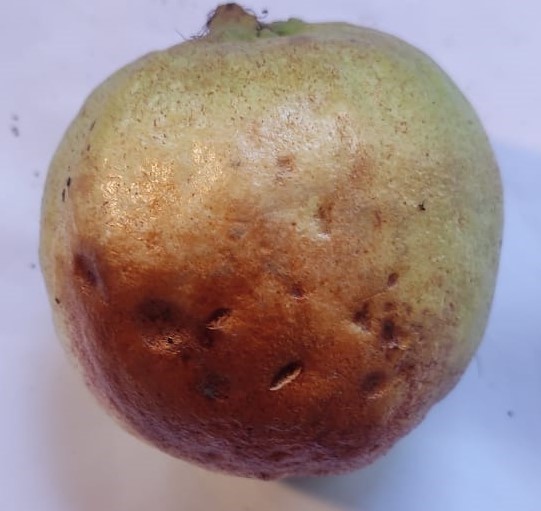
Fruit: guava
Condition: rotten